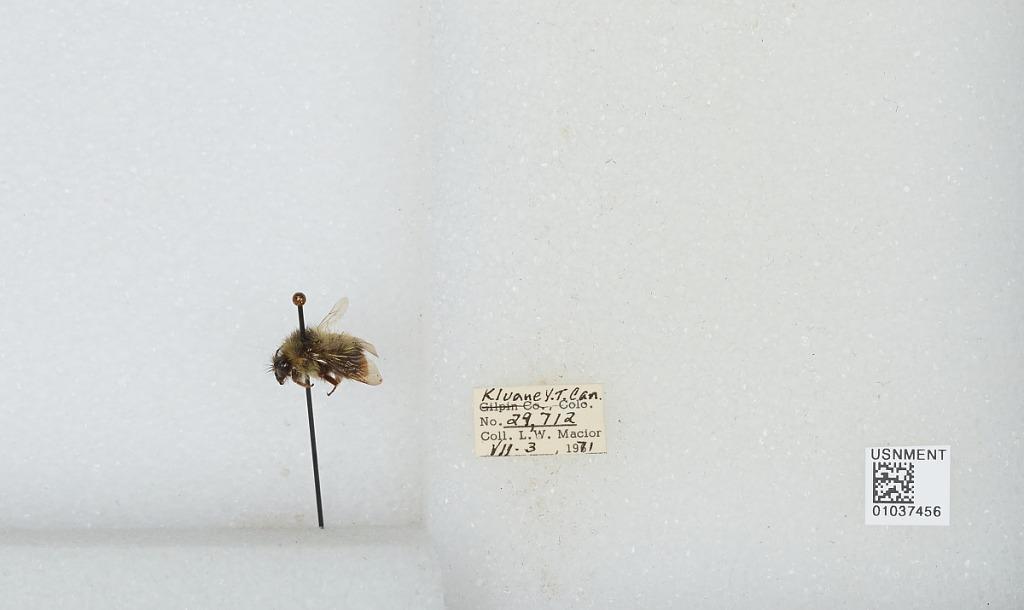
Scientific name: Bombus (Pyrobombus) mixtus Cresson
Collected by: L. Macior
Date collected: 1971-7-3
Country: Canada
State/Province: Yukon Territory
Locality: Kluane
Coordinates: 60.75, -139.5